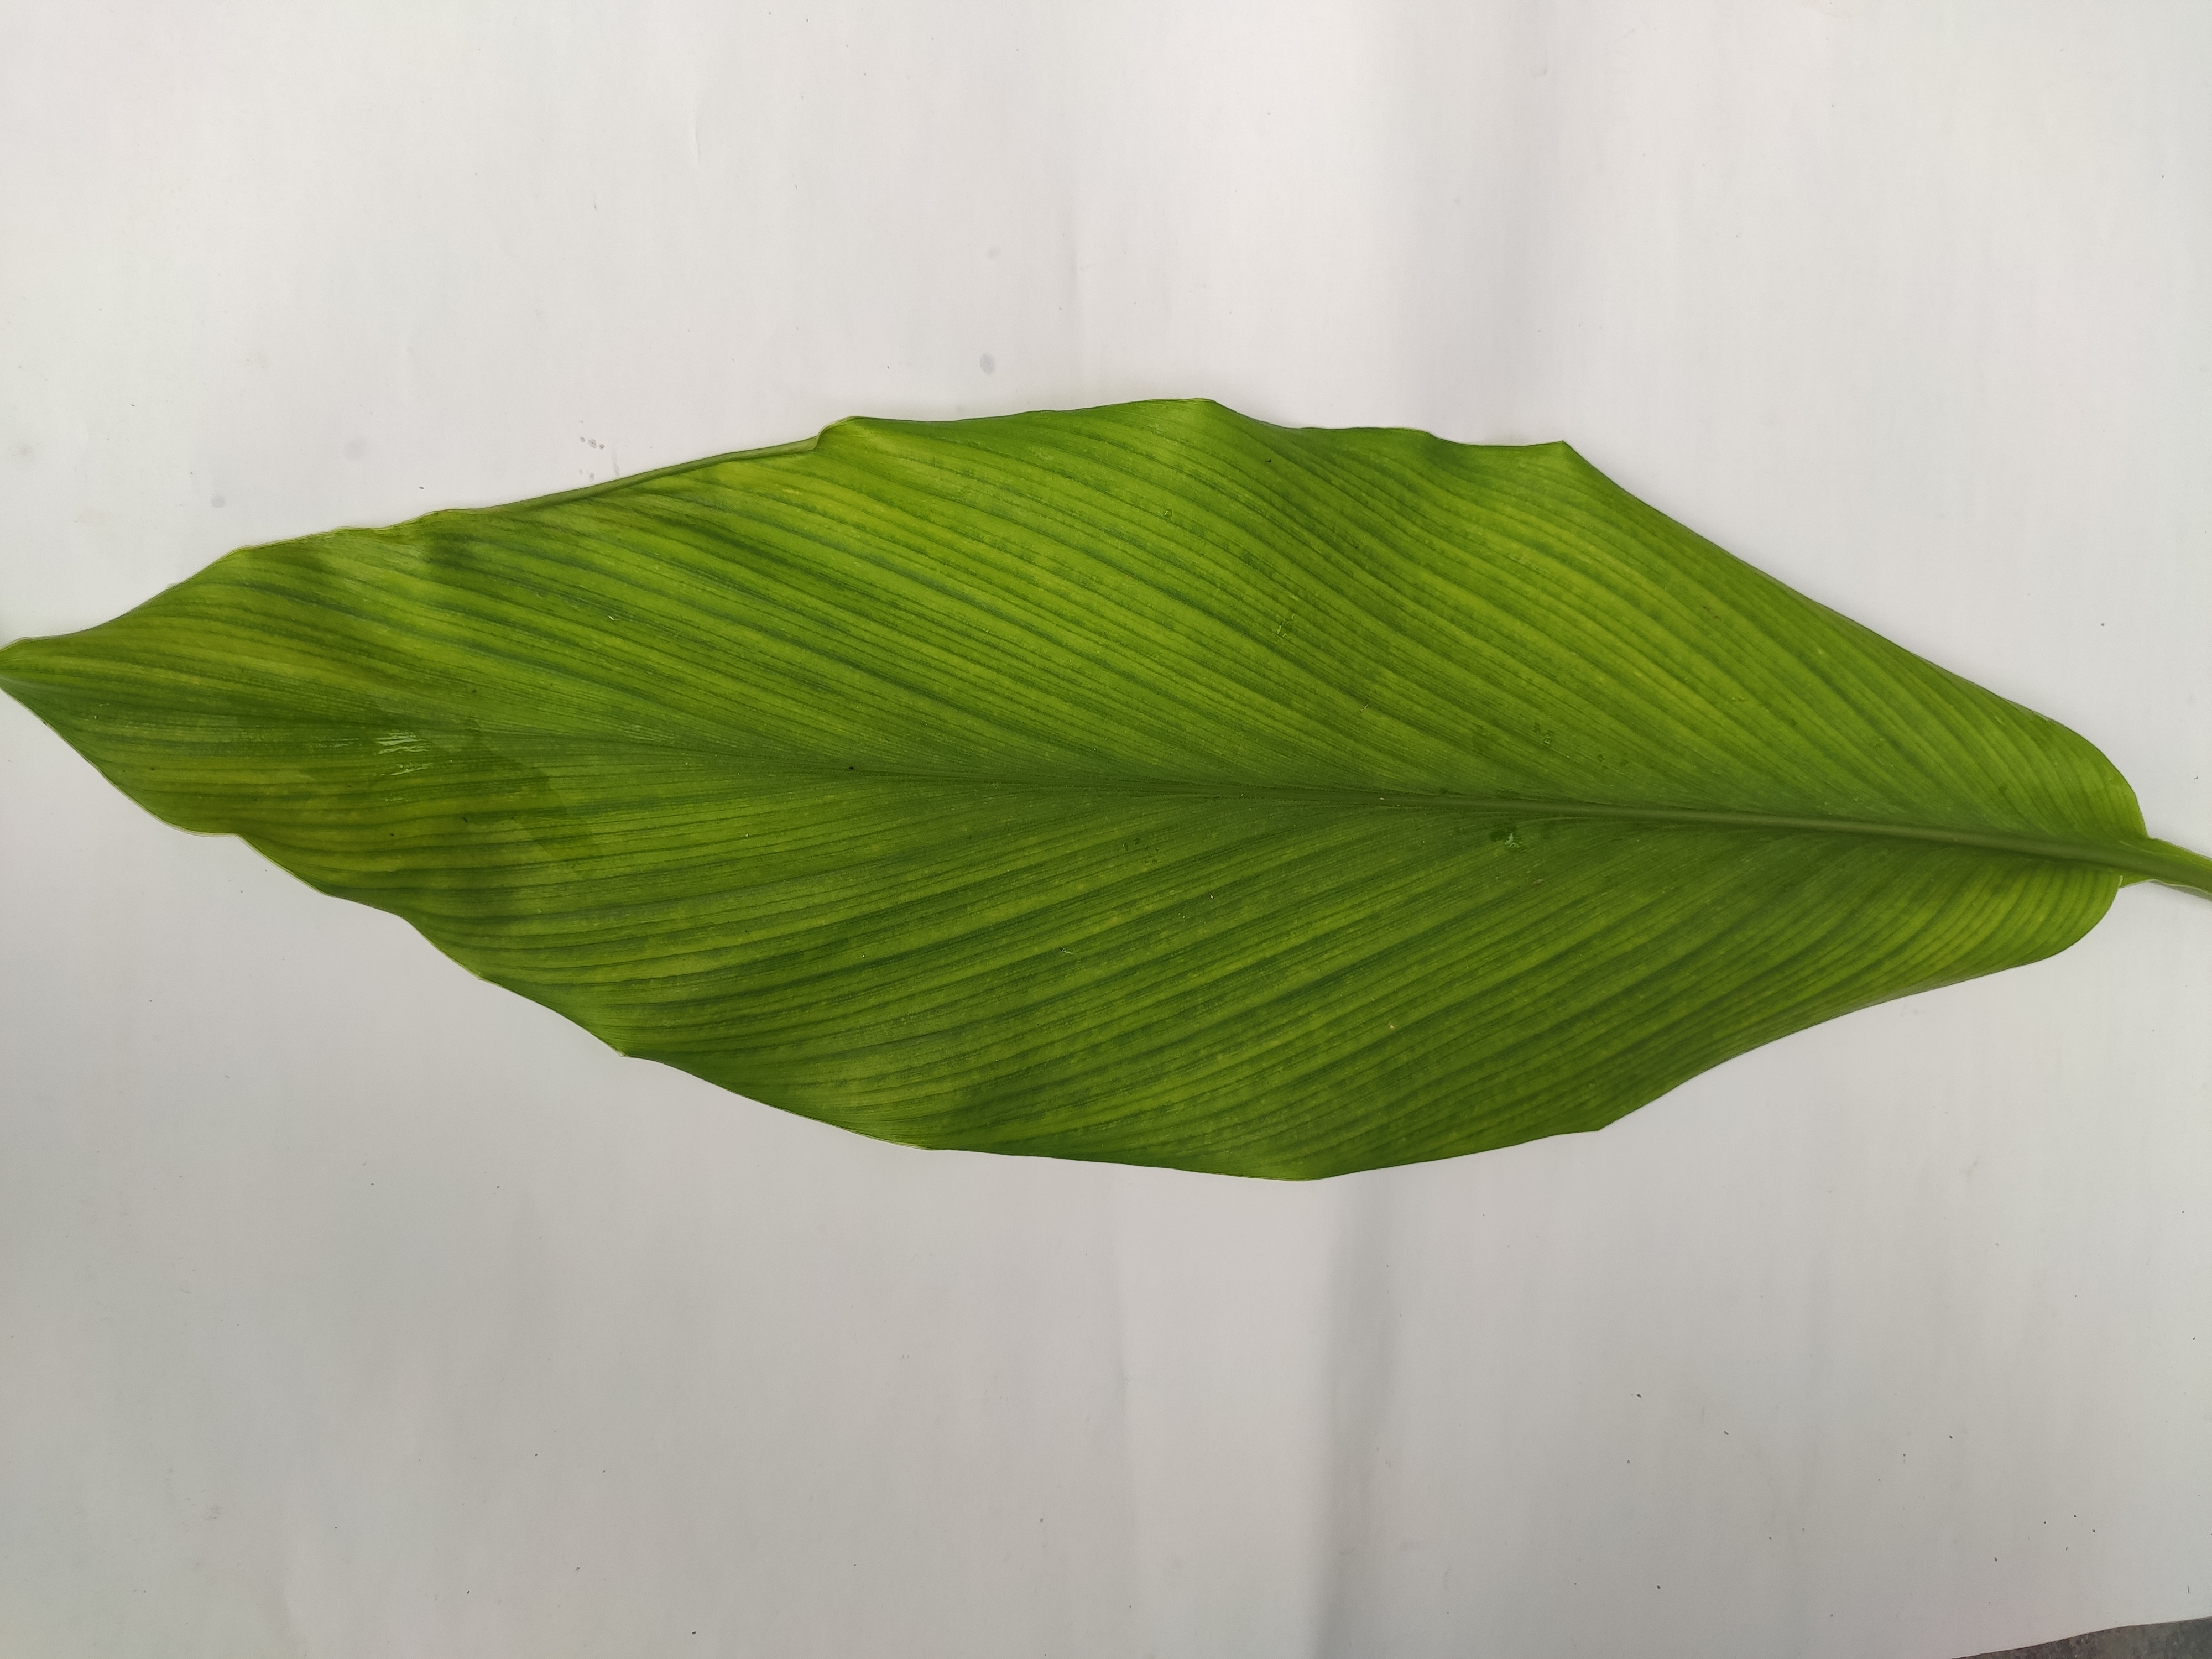
Label: Blotch